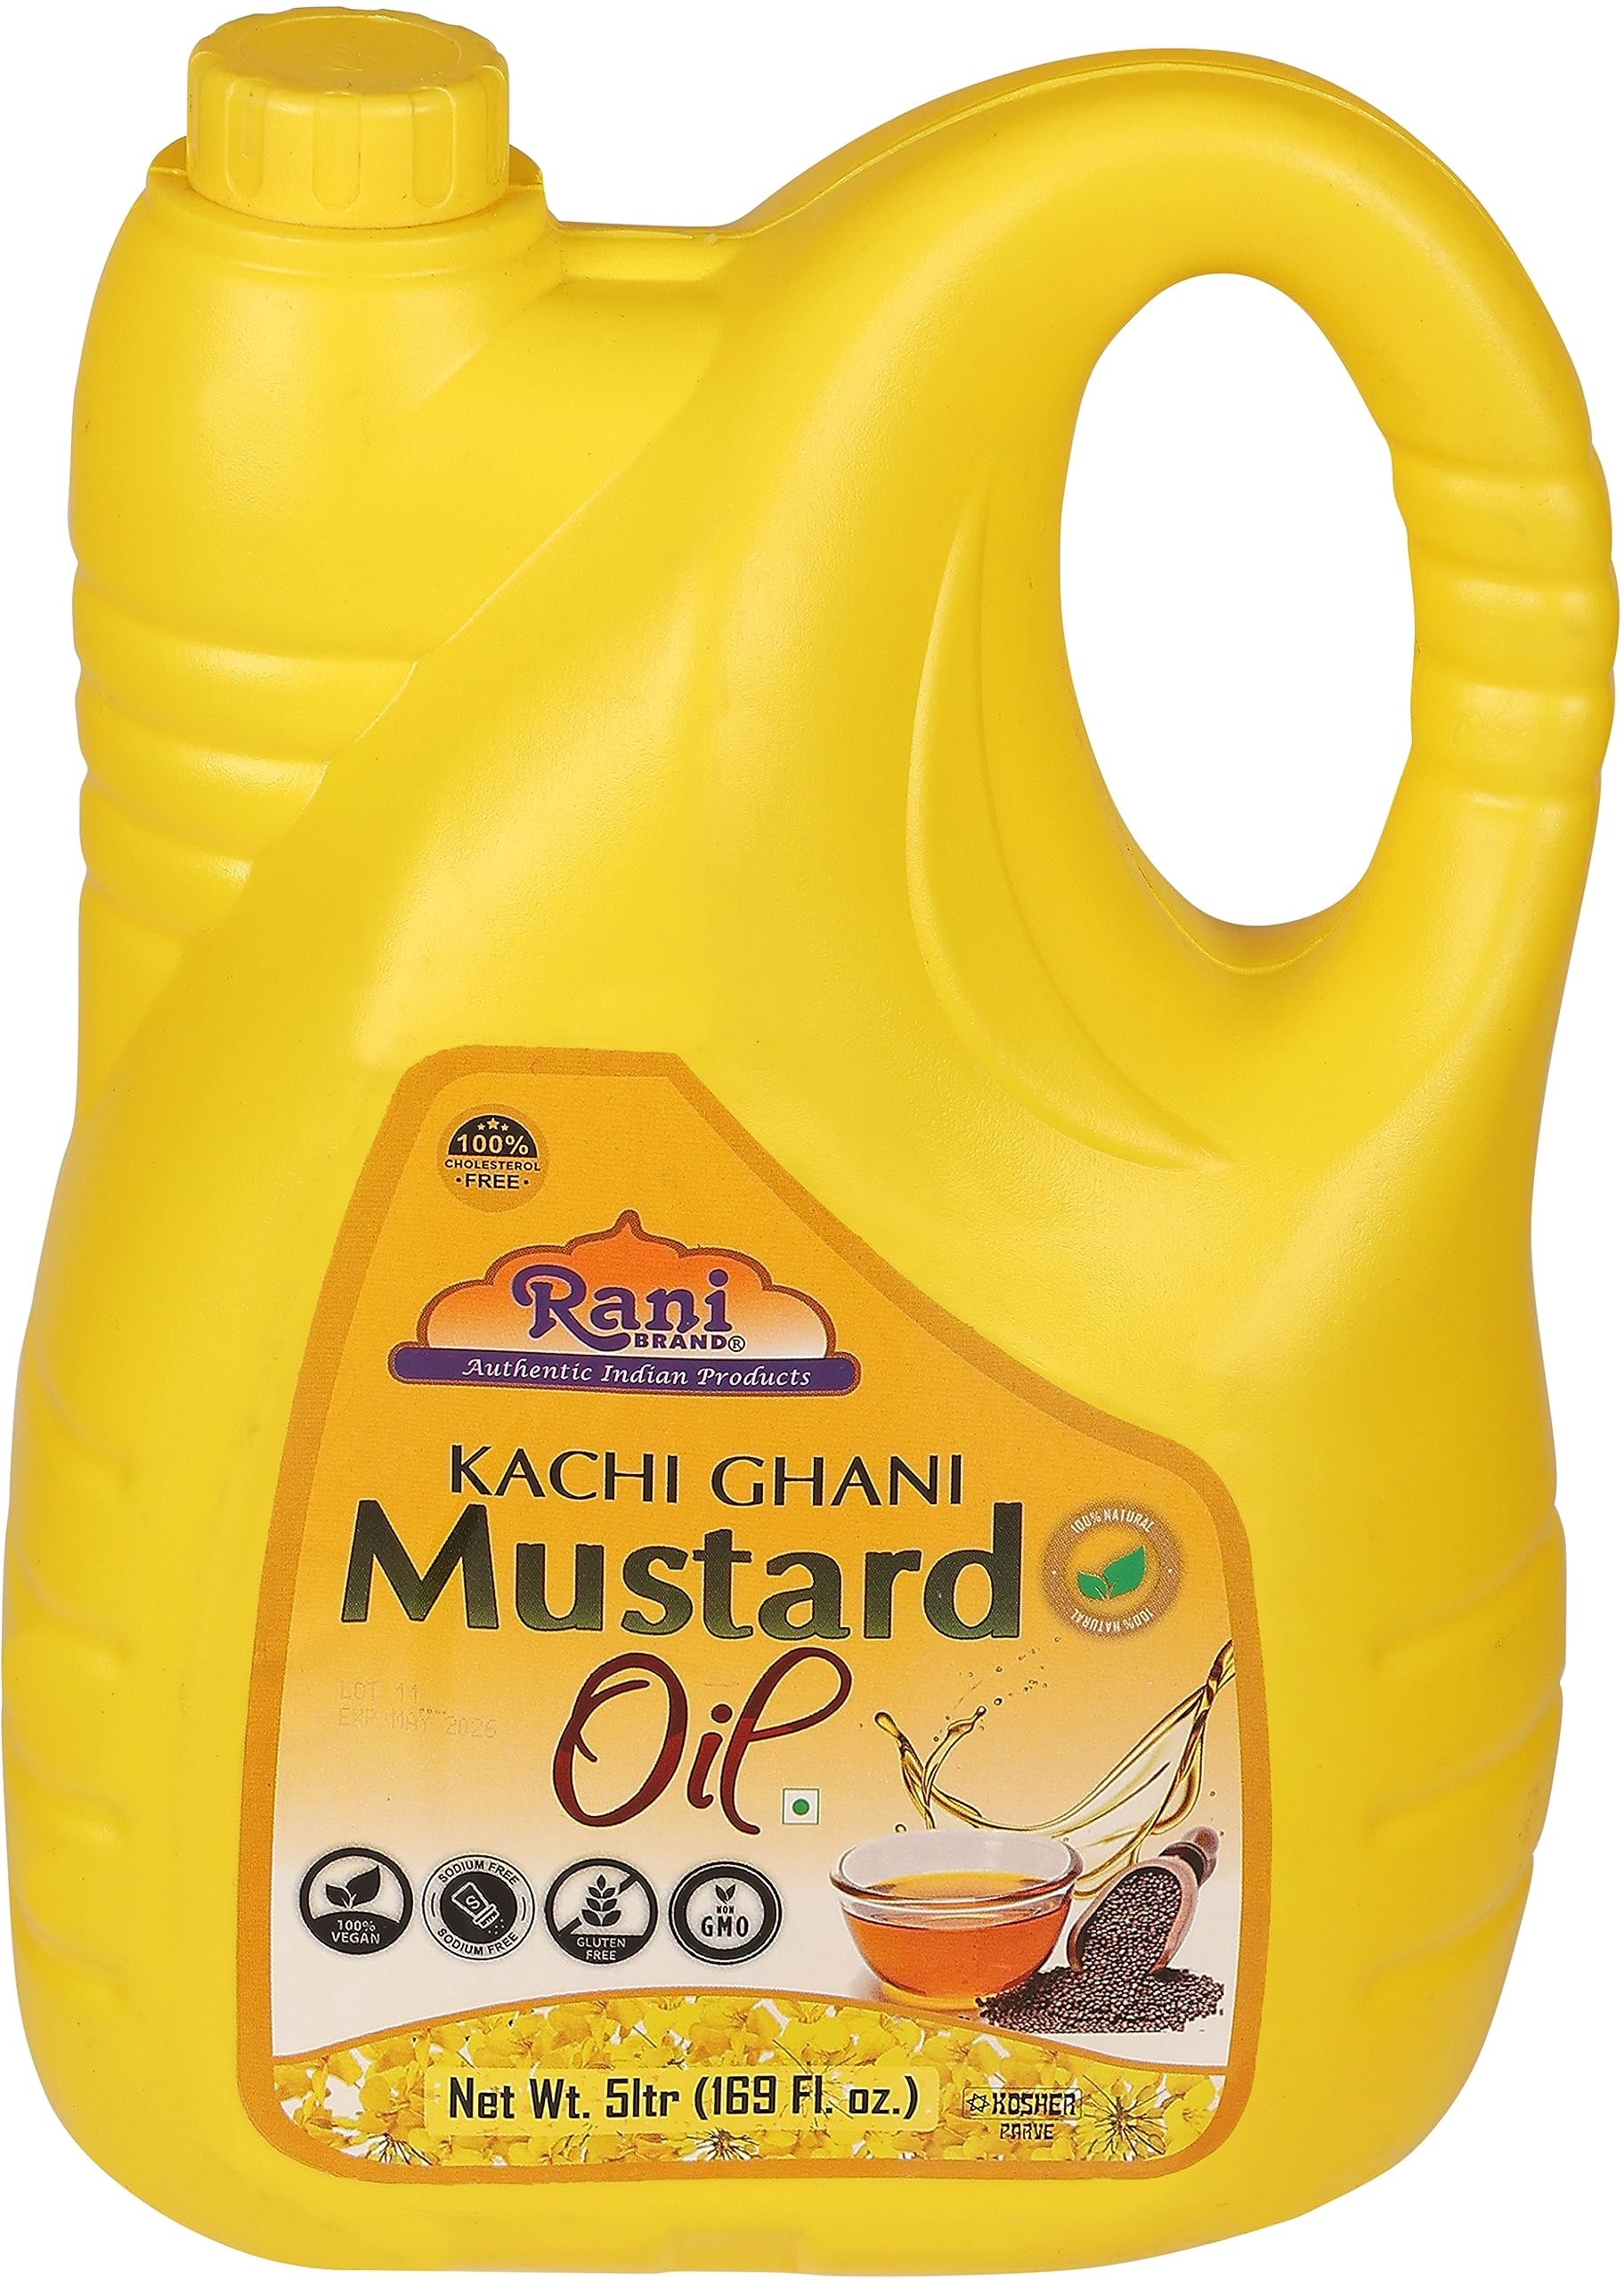
Item Name: Rani Mustard Oil (Kachi Ghani) 169 Ounce (5 Liter) NON-GMO | Gluten Free | Vegan | 100% Natural | Kosher
Bullet Point 1: You'll LOVE our 100% Pure Mustard Oil by Rani Brand--Here's Why:
Bullet Point 2: ❤️️Now KOSHER! All Natural, Non-GMO, Gluten Free & Vegan.
Bullet Point 3: ❤️HAIR & SCALP CARE: Apply our mustard oil to roots and ends of hair for a conditioning hair treatment. Use weekly for radiant looking hair!
Bullet Point 4: ❤️SKIN CARE: Applied to the skin as a moisturizer for dry or cracked areas, to improve texture and tone, for mild sun protection, and as a natural lip moisturizer.
Bullet Point 5: ❤️MASSAGE USE: Mustard oil is also commonly used for massage purposes.
Product Description: <b>Rani 100% Pure Mustard Oil </b>Although very similar in appearance, Indian mustard has a different flavor than its Mediterranean counterpart from which it originated. It was one the few affordable spices in Europe during the Middle Ages. In Indian cuisine, mustard seeds are toasted in oil before they are added to the dish. Mustard has a strong pungent flavor, and unlike any other spice it has virtually no aroma.
Value: 169.0
Unit: Fl Oz

Price: 36.99